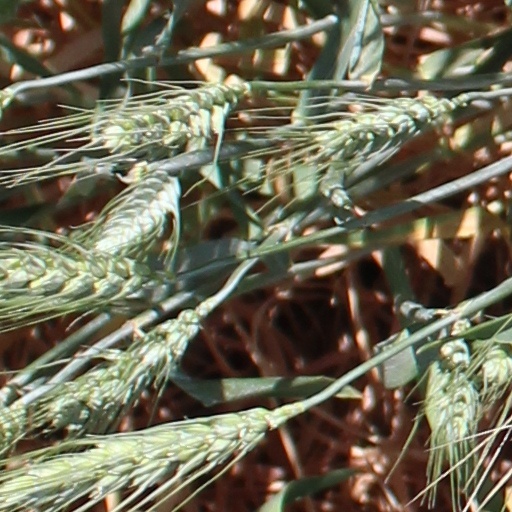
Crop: wheat